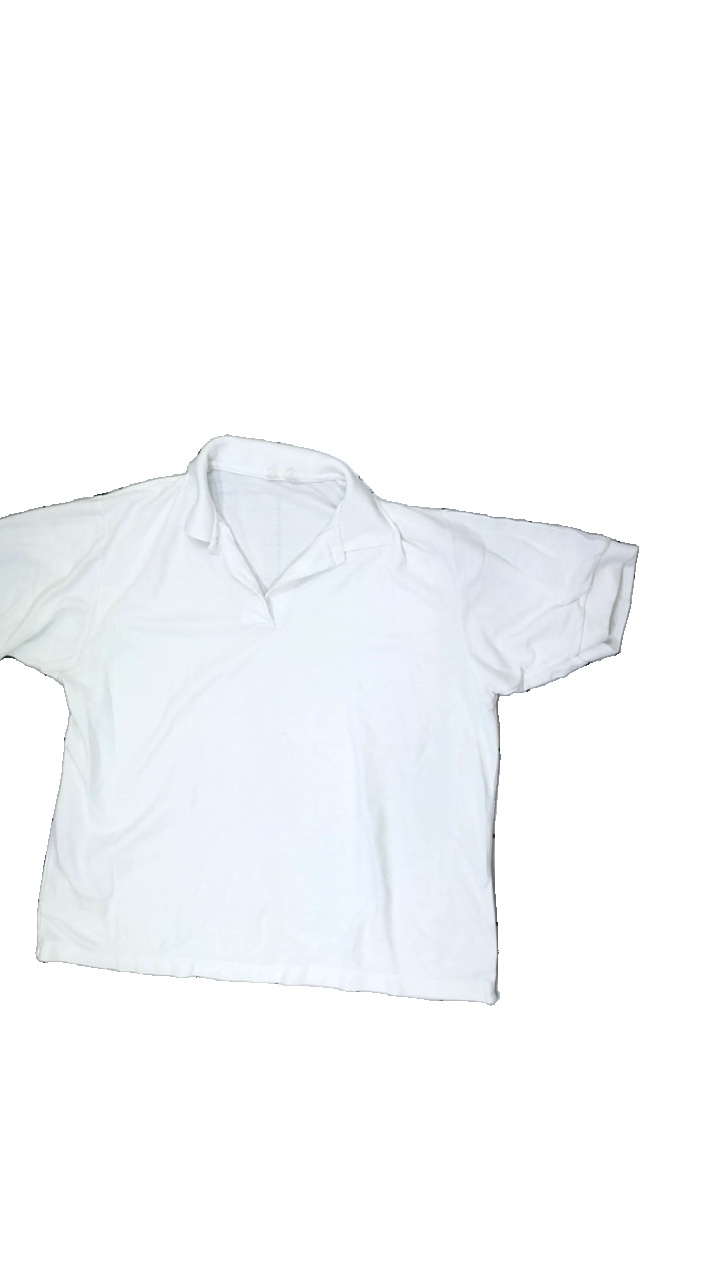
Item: T-shirt (Men)
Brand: Missing
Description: white t-shirt with collar
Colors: White
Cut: Regular
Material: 63% Polyester 34% Cotton
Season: All
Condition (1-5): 2
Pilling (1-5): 3
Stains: Major
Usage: Export
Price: <50